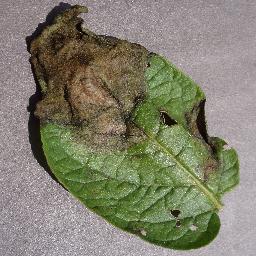
Label: Potato___Late_blight